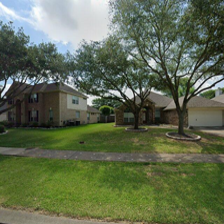
Label: streetView